Swathishta

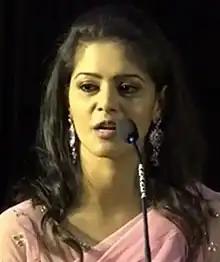
Swathishta at the press meet of "Ondu Sarala Prema Kathe"

Swathishta Krishnan (born 8 April 1996) known professionally as Swathishta is an Indian actress and who works predominantly in Tamil and Kannada language films. She made her acting debut in a supporting role with 2018 Tamil film "Savarakathi". She also acted in the film "Kee" (2019).